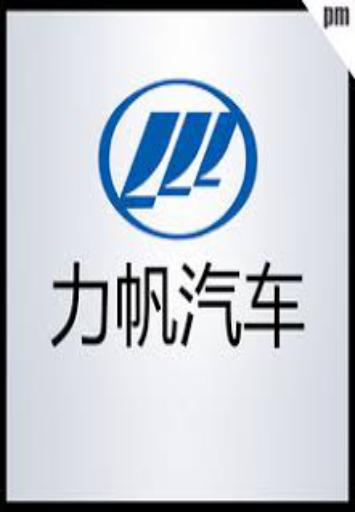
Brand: lifan-2
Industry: Transportation